Forde House

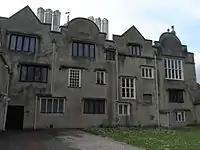
Forde House, rear (north) elevation

The Courtenay family sold the house in 1936 to Stephen Simpson, who sold it two years later to a Mrs M. Sellick who ran a business from it. In the 1950s she negotiated to convey the property to the National Trust, but the transaction was not completed.